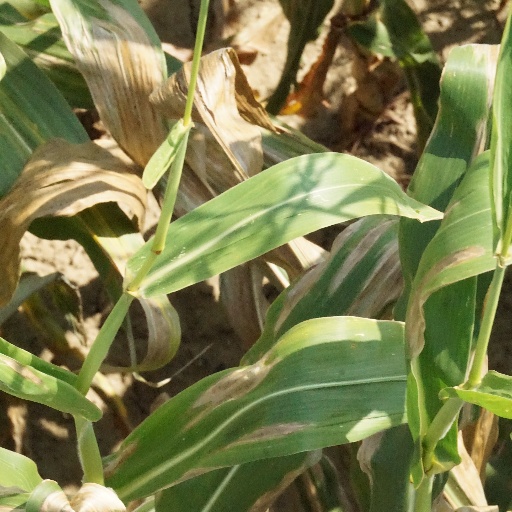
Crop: maize; corn